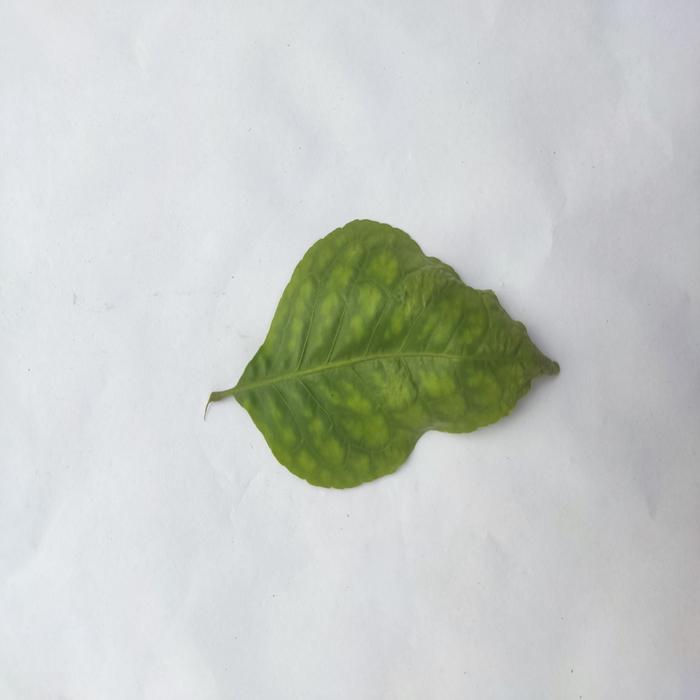
Crop: Aegle Marmelos
Leaf condition: Leaf_Spot